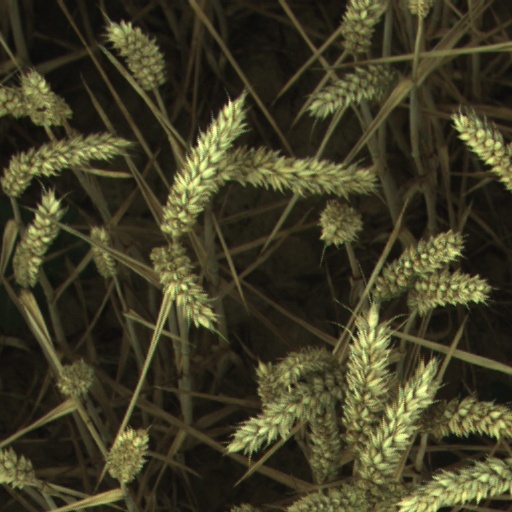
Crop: wheat